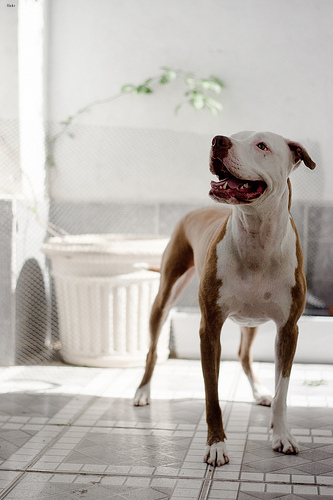
Animal: dog
Breed: american_pit_bull_terrier